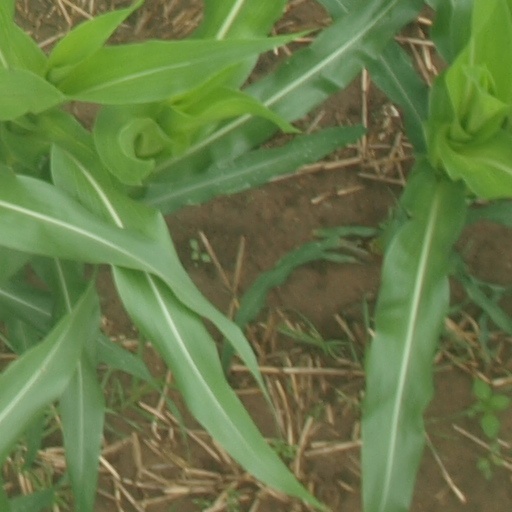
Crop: maize; corn